Carlos Pacheco

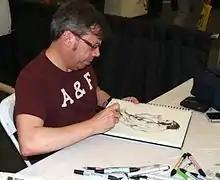
Pacheco sketching Wolverine

In 2003 Pacheco reunited with his "Avengers Forever" collaborator Kurt Busiek for the creator-owned fantasy war series "Arrowsmith", published by WildStorm. This series envisioned a world where magic is real and the First World War was fought with dragons, spells, vampires and others used as weapons by both sides. The six-issue miniseries garnered positive reviews, holding a score of 7.8 out of 10 at the review aggregator website Comic Book Roundup. The series earned Pacheco and Busiek and an Eisner Award nomination for Best Limited Series.